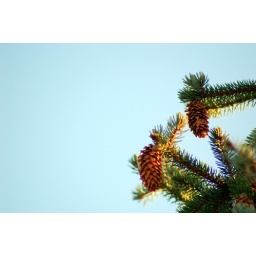
We have a pretty pine tree in our back yard.